Bărăgan deportations

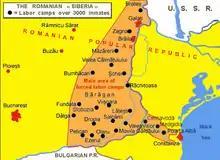
Labor camps in the Bărăgan and along the Danube–Black Sea Canal, 1951 to 1956

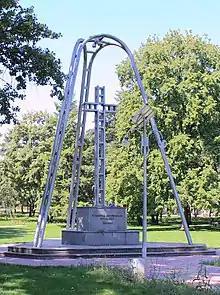
Memorial in honor of the Bărăgan deportees, in Justice Park, Timișoara

During the night of June 18, 1951, the third-largest mass deportation in modern Romanian history took place, surpassed only by the World War II deportation of Jews to Transnistria (considered collectively, and ended with massive extermination), and the January 1945 deportation of ethnic Germans from Romania. 40,000 people were taken from their homes and deported to the Bărăgan. These included Romanians, Germans (mostly Banat Swabians), Serbs, Bulgarians, and some Ukrainian refugees from Bessarabia and Northern Bukovina, Aromanians, rich peasants, former landlords, bourgeoisie, convicted criminals and Nazi collaborators. Of the roughly 40,000 people who were deported from Banat, 629 people died in the Bărăgan Plain.